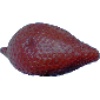
Label: salak